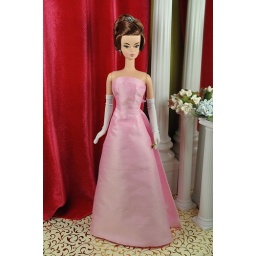
58-2. Outfit inspired by Jackie Kennedy pink evening dress